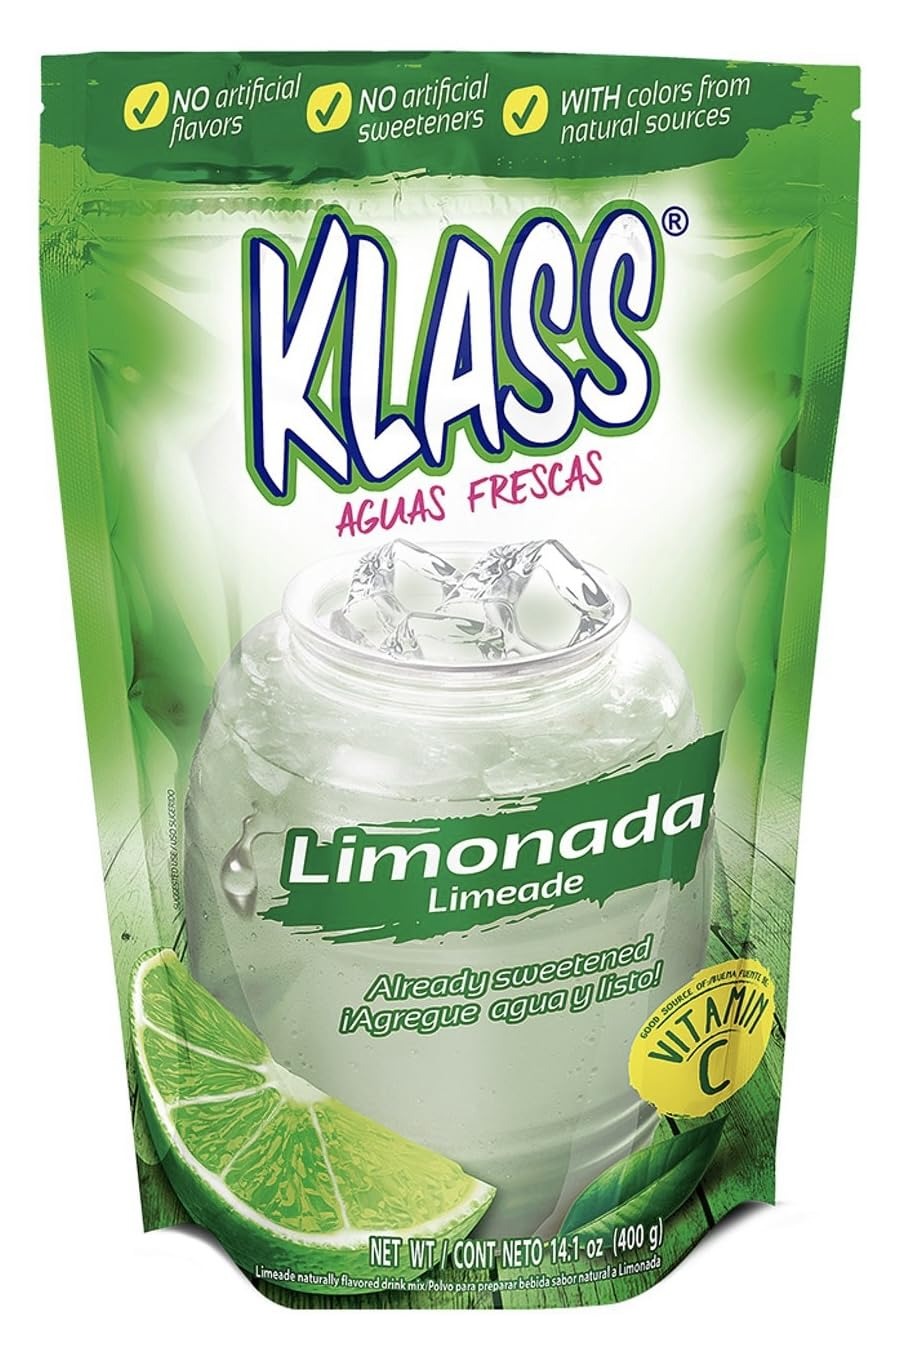
Item Name: Klass Limonada | Limeade | Aguas Frescas 14.1 OZ | Pack of 2
Bullet Point 1: Klass Limonada | Limeade
Bullet Point 2: Aguas Frescas 14.1 OZ | Pack of 2
Product Description: Klass Limonada | Limeade | Aguas Frescas 14.1 OZ | Pack of 2
Value: 14.1
Unit: Ounce

Price: 20.61